List of Maryland Terrapins football honorees

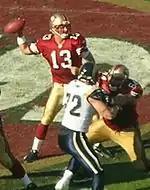
Quarterback Shaun Hill led the record-setting 2001 team.

After the 1952 season, Maryland and six other schools left the Southern Conference to form the Atlantic Coast Conference (ACC). The following year, the conference honored its inaugural season's best players with an All-ACC team. In that initial class, five Terrapins were selected to the first team and two to the second team. From 1953 to 2013, Maryland players received first-team All-ACC honors a total of 134 times. Terrapins were named to All-ACC second or third teams an additional 62 times, although those teams were not published continuously and there was not always a third team. Since Maryland moved to the Big Ten Conference in 2014, five Terrapins have been named to All-Big Ten first teams, and two have earned second-team honors.